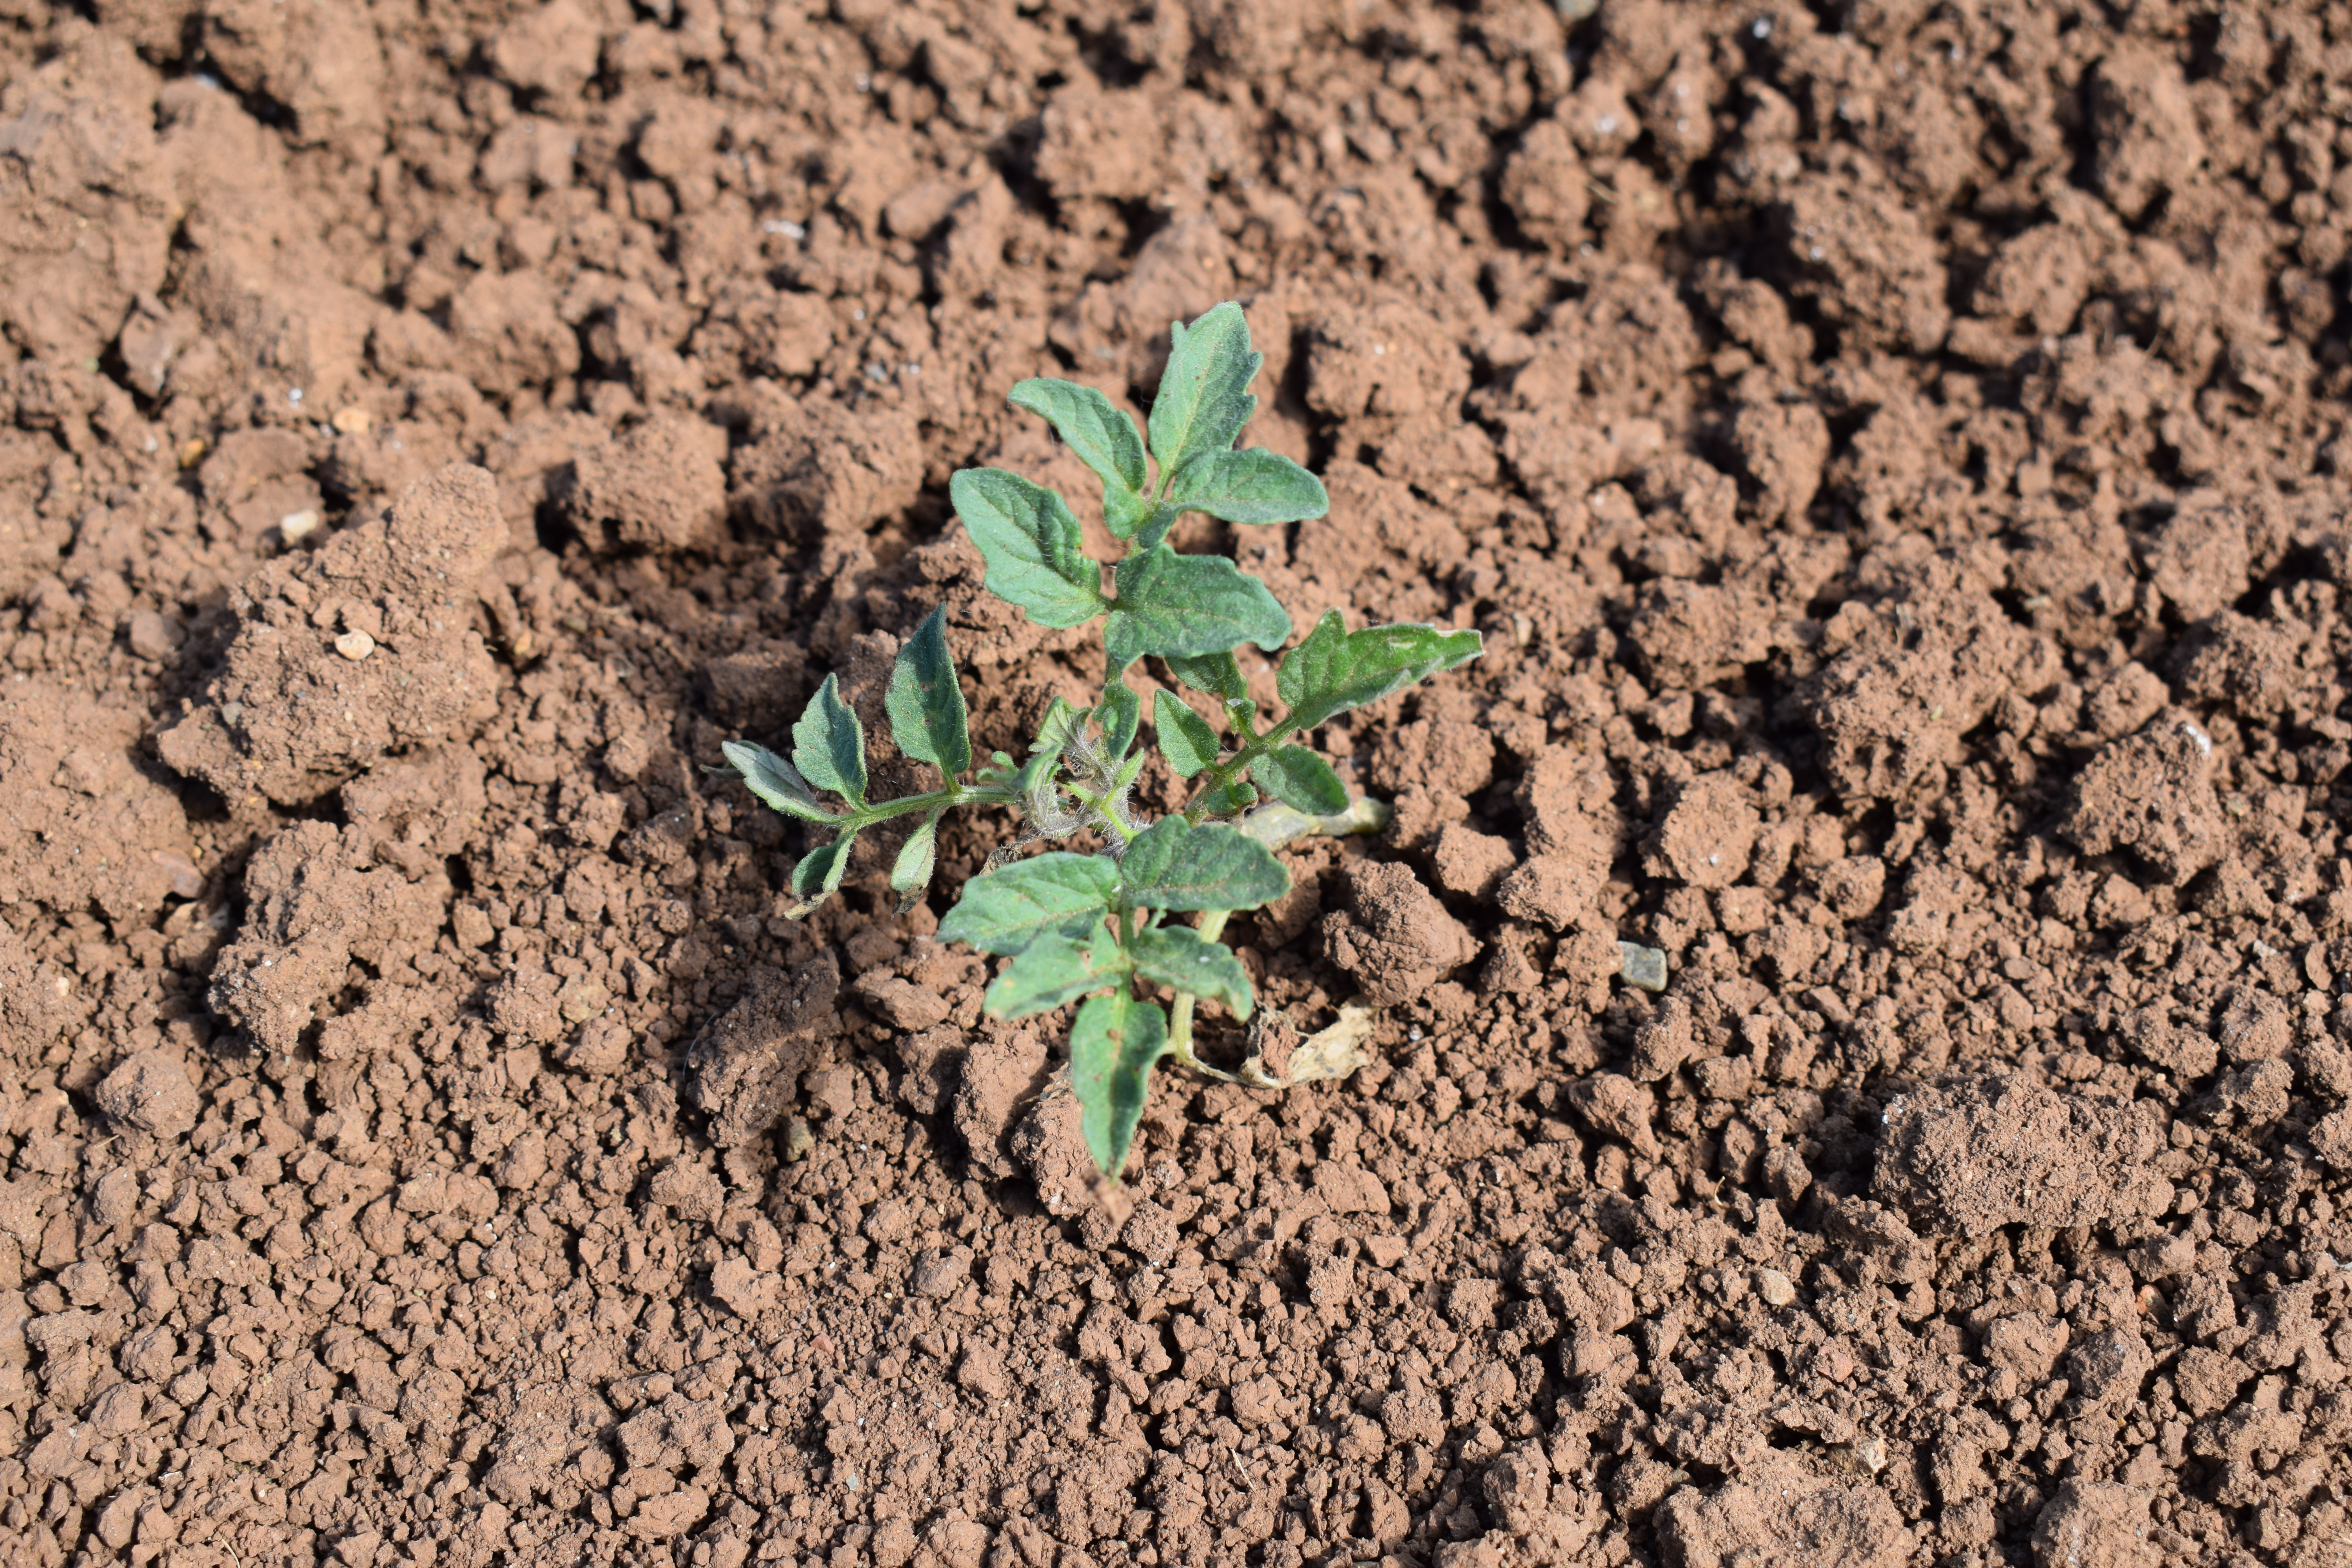
Label: tomato